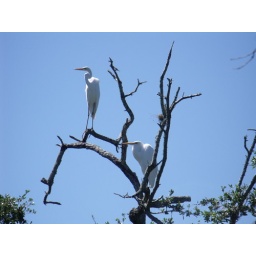
two great egrets looking lovely against the glorious blue cool October sky